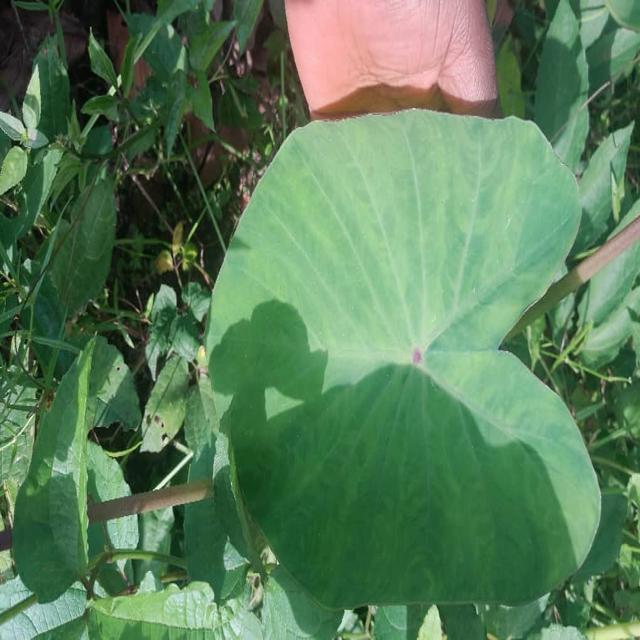
Label: Healthy